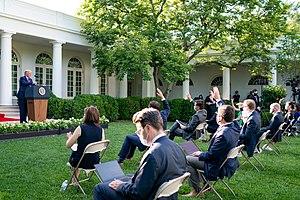
Cet article présente les différents mouvements d'opposition au port du masque durant la pandémie de Covid-19 dans divers pays du monde, ainsi que les arguments défendus par les divers opposants dans ces pays.